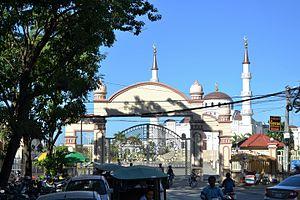
Au Cambodge, l‘islam est la principale religion de la minorité cham et de Malais vivant dans ce pays.